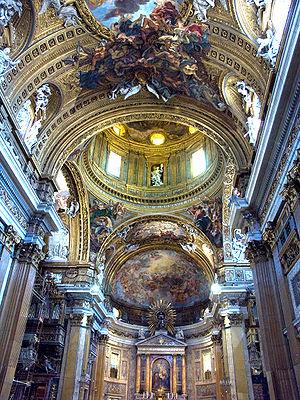
L'église du Gesù, ou église du Saint Nom de Jésus, est un édifice religieux catholique de Rome, en Italie, sis non loin de la piazza Venezia. Édifice emblématique de l'art jésuite, elle servit de modèle à de nombreuses églises jésuites de par le monde. Elle est aussi l'église-mère de la Compagnie de Jésus.